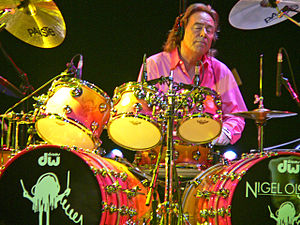
Nigel Olsson
Nigel Olsson i maj 2007.
Nigel Olsson er en engelsk trommeslager, hvem der er bedst kendt for sit arbejde med Elton John. Når han ikke arbejder med Elton har Olsson taget op i rollen som sessionmusiker. Olsson har komponeret, indspillet og produceret albums for sin egen solokarriere.